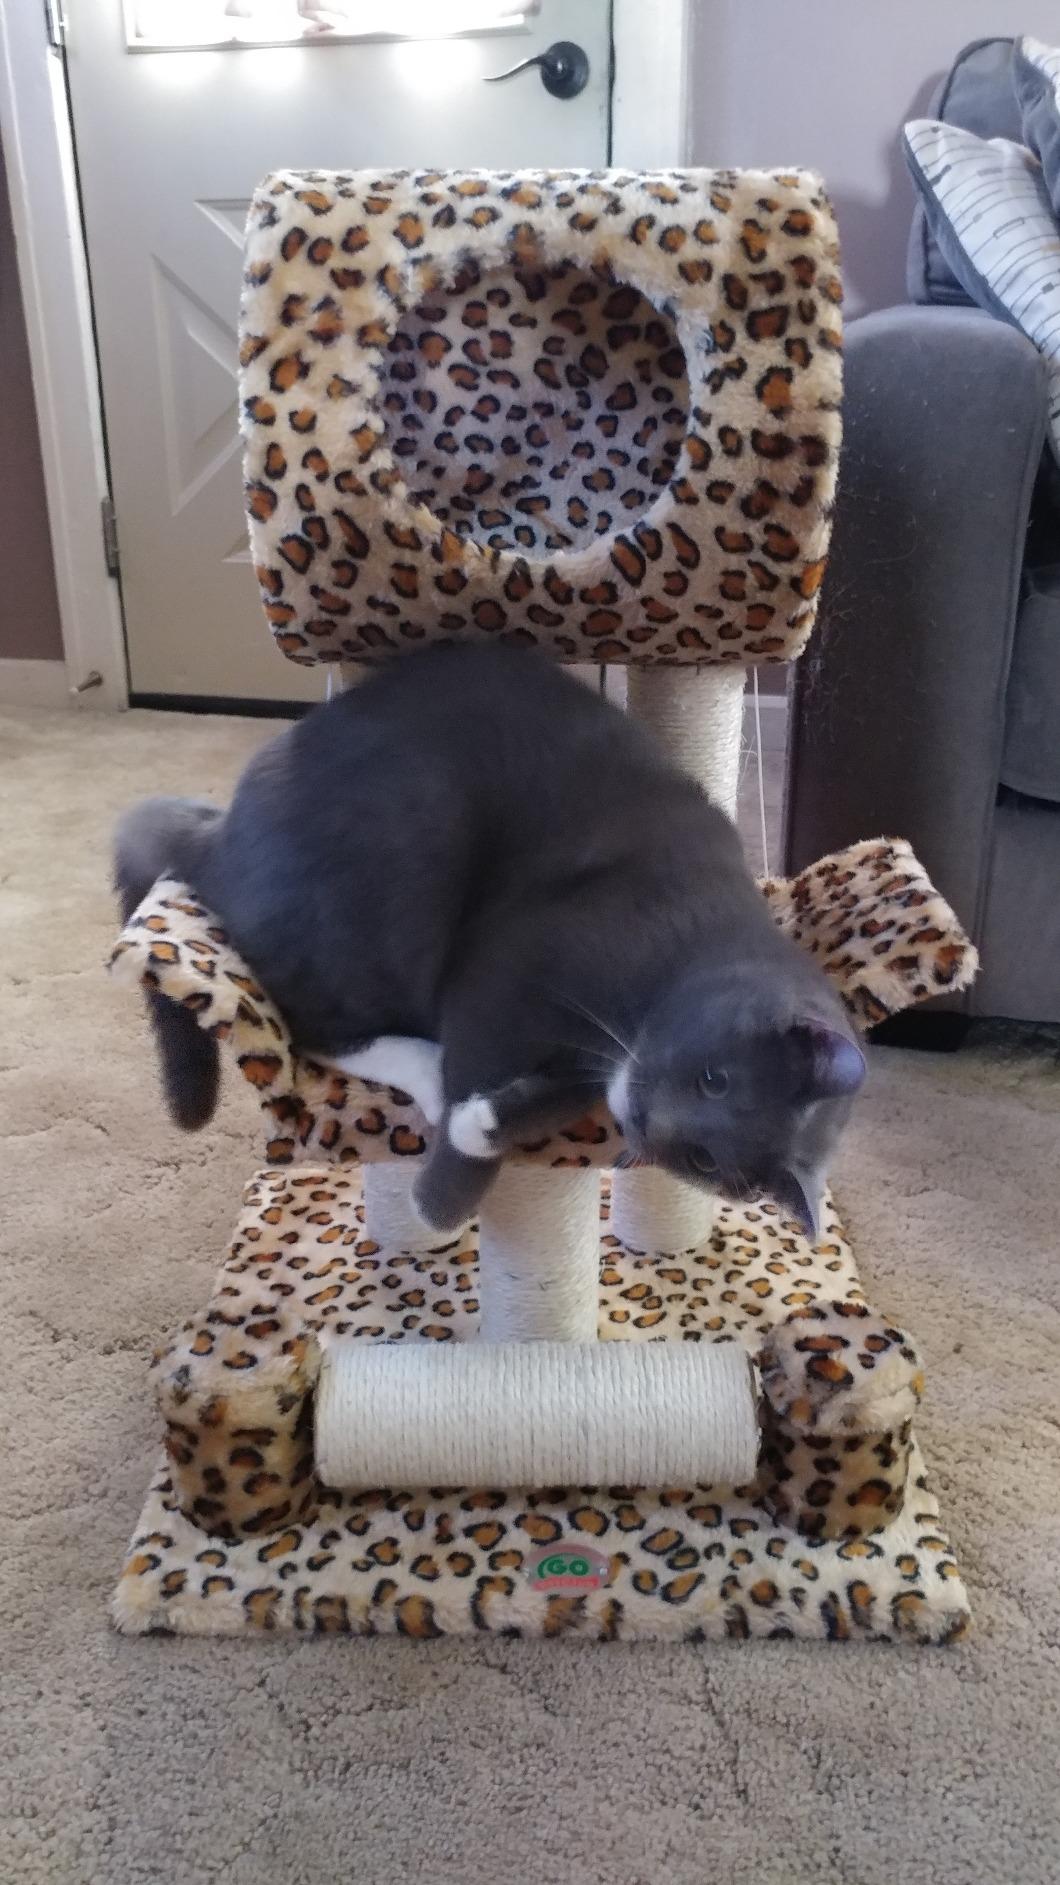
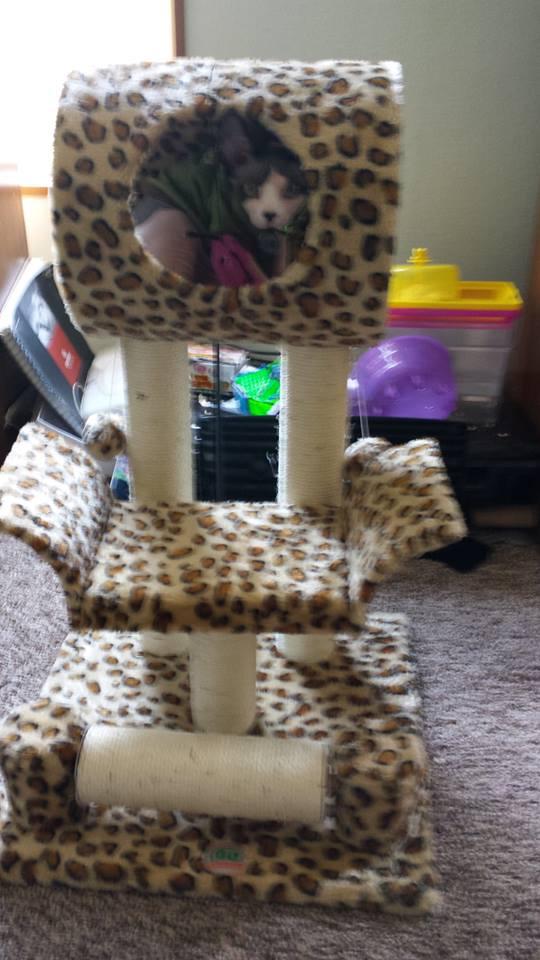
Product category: items_cat tree
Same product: yes